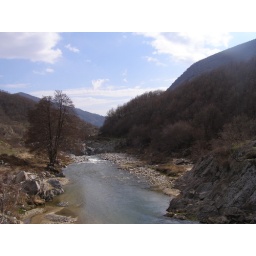
The bed of the Kosynthos river in the north of Xanthi.